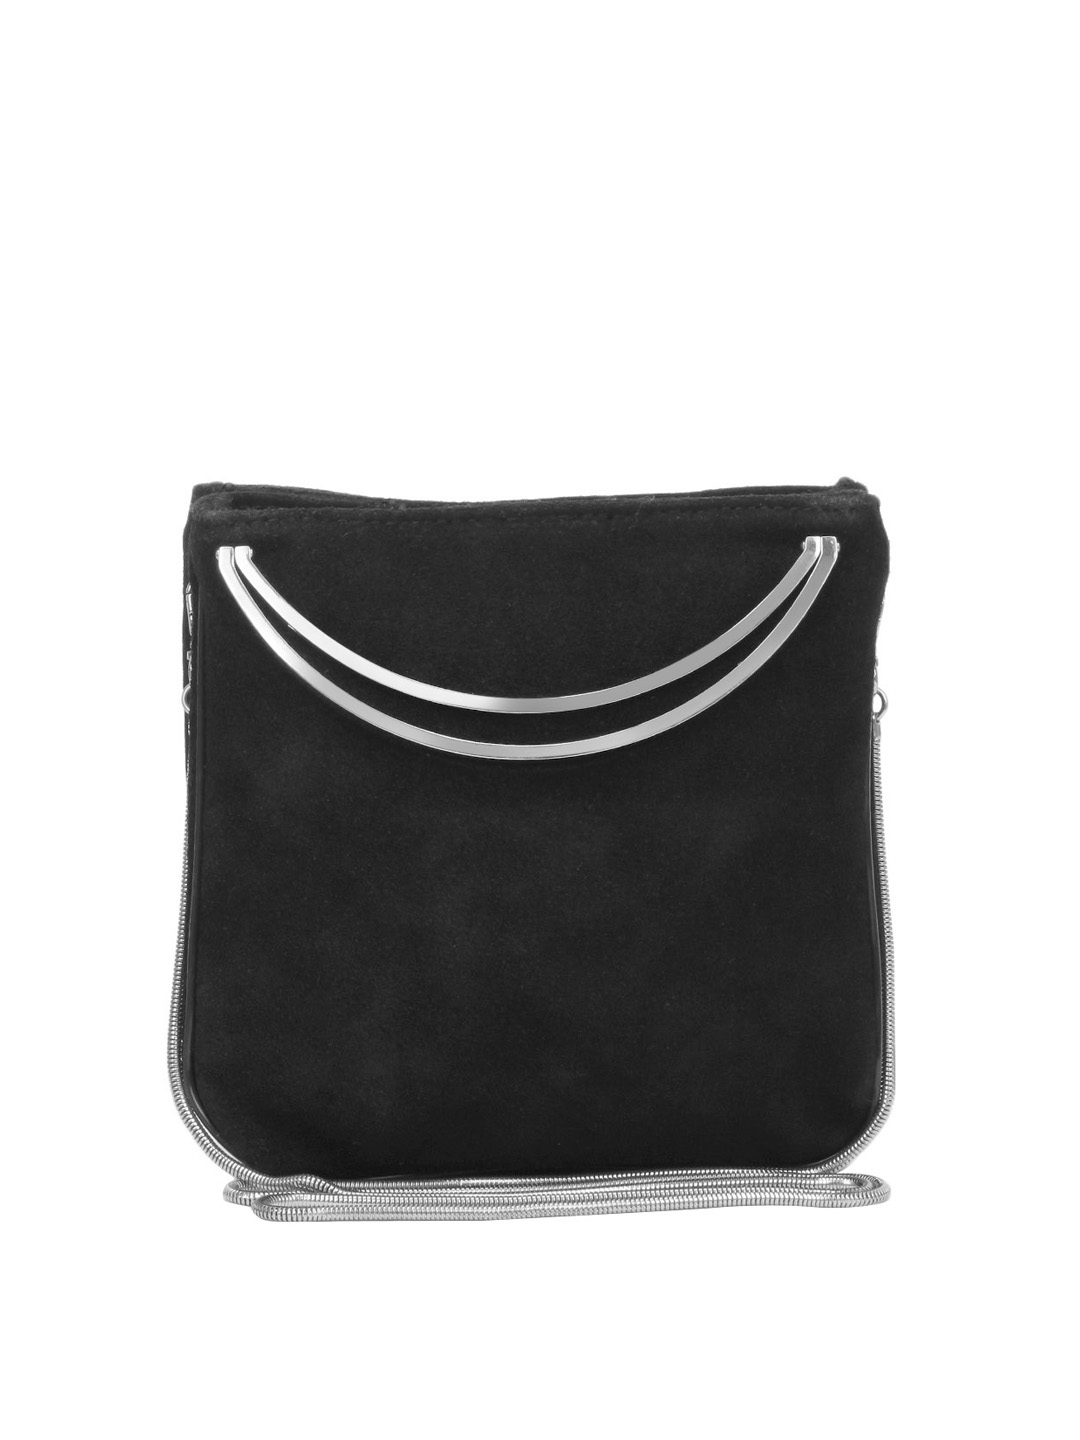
French Connection Women Black Sling Bag
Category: Accessories / Bags / Handbags
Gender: Women
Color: Black
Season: Summer 2012
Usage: Casual